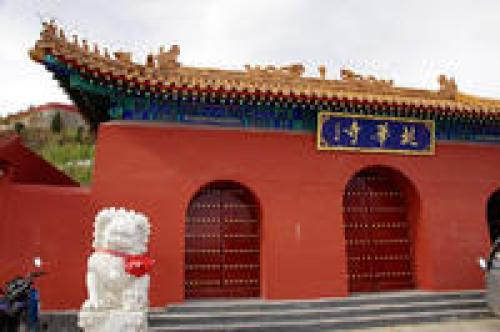
地标名称：桃花寺
所在城市：湘潭市·湘乡市